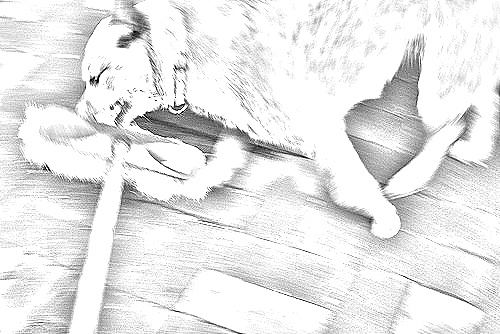
Portrait style: Sketch Portrait